202nd Rifle Division (Soviet Union)

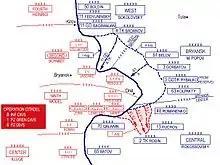
Map of Operation Kutuzov

When the German "Zitadelle" offensive began on July 5 the 48th Army was on the right flank of Central Front with seven rifle divisions defending a 38 km-wide front from Droskovo to Stepanishchevo to Verkhnyaya Gnilusha to the 2nd Five-Year Plan "Sovkhoz". Three divisions were in the first echelon with four, including the 202nd, occupying the second defensive zone. It had the 2nd Antitank Brigade and three tank regiments in support, plus the 1168th Cannon Artillery Regiment and three self-propelled artillery regiments. While the possibility of the main German attack from the north striking 48th Army was anticipated it was considered more likely to come against 13th Army to its left. In the event the assault by German 9th Army followed the more likely path and 48th Army played little role in the defensive battle. By July 15 the German forces had been fought to a standstill and the 48th, 13th, 70th, and 2nd Tank Armies were prepared to go over to the counteroffensive against the German grouping in the Oryol salient.